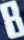
Number: 8